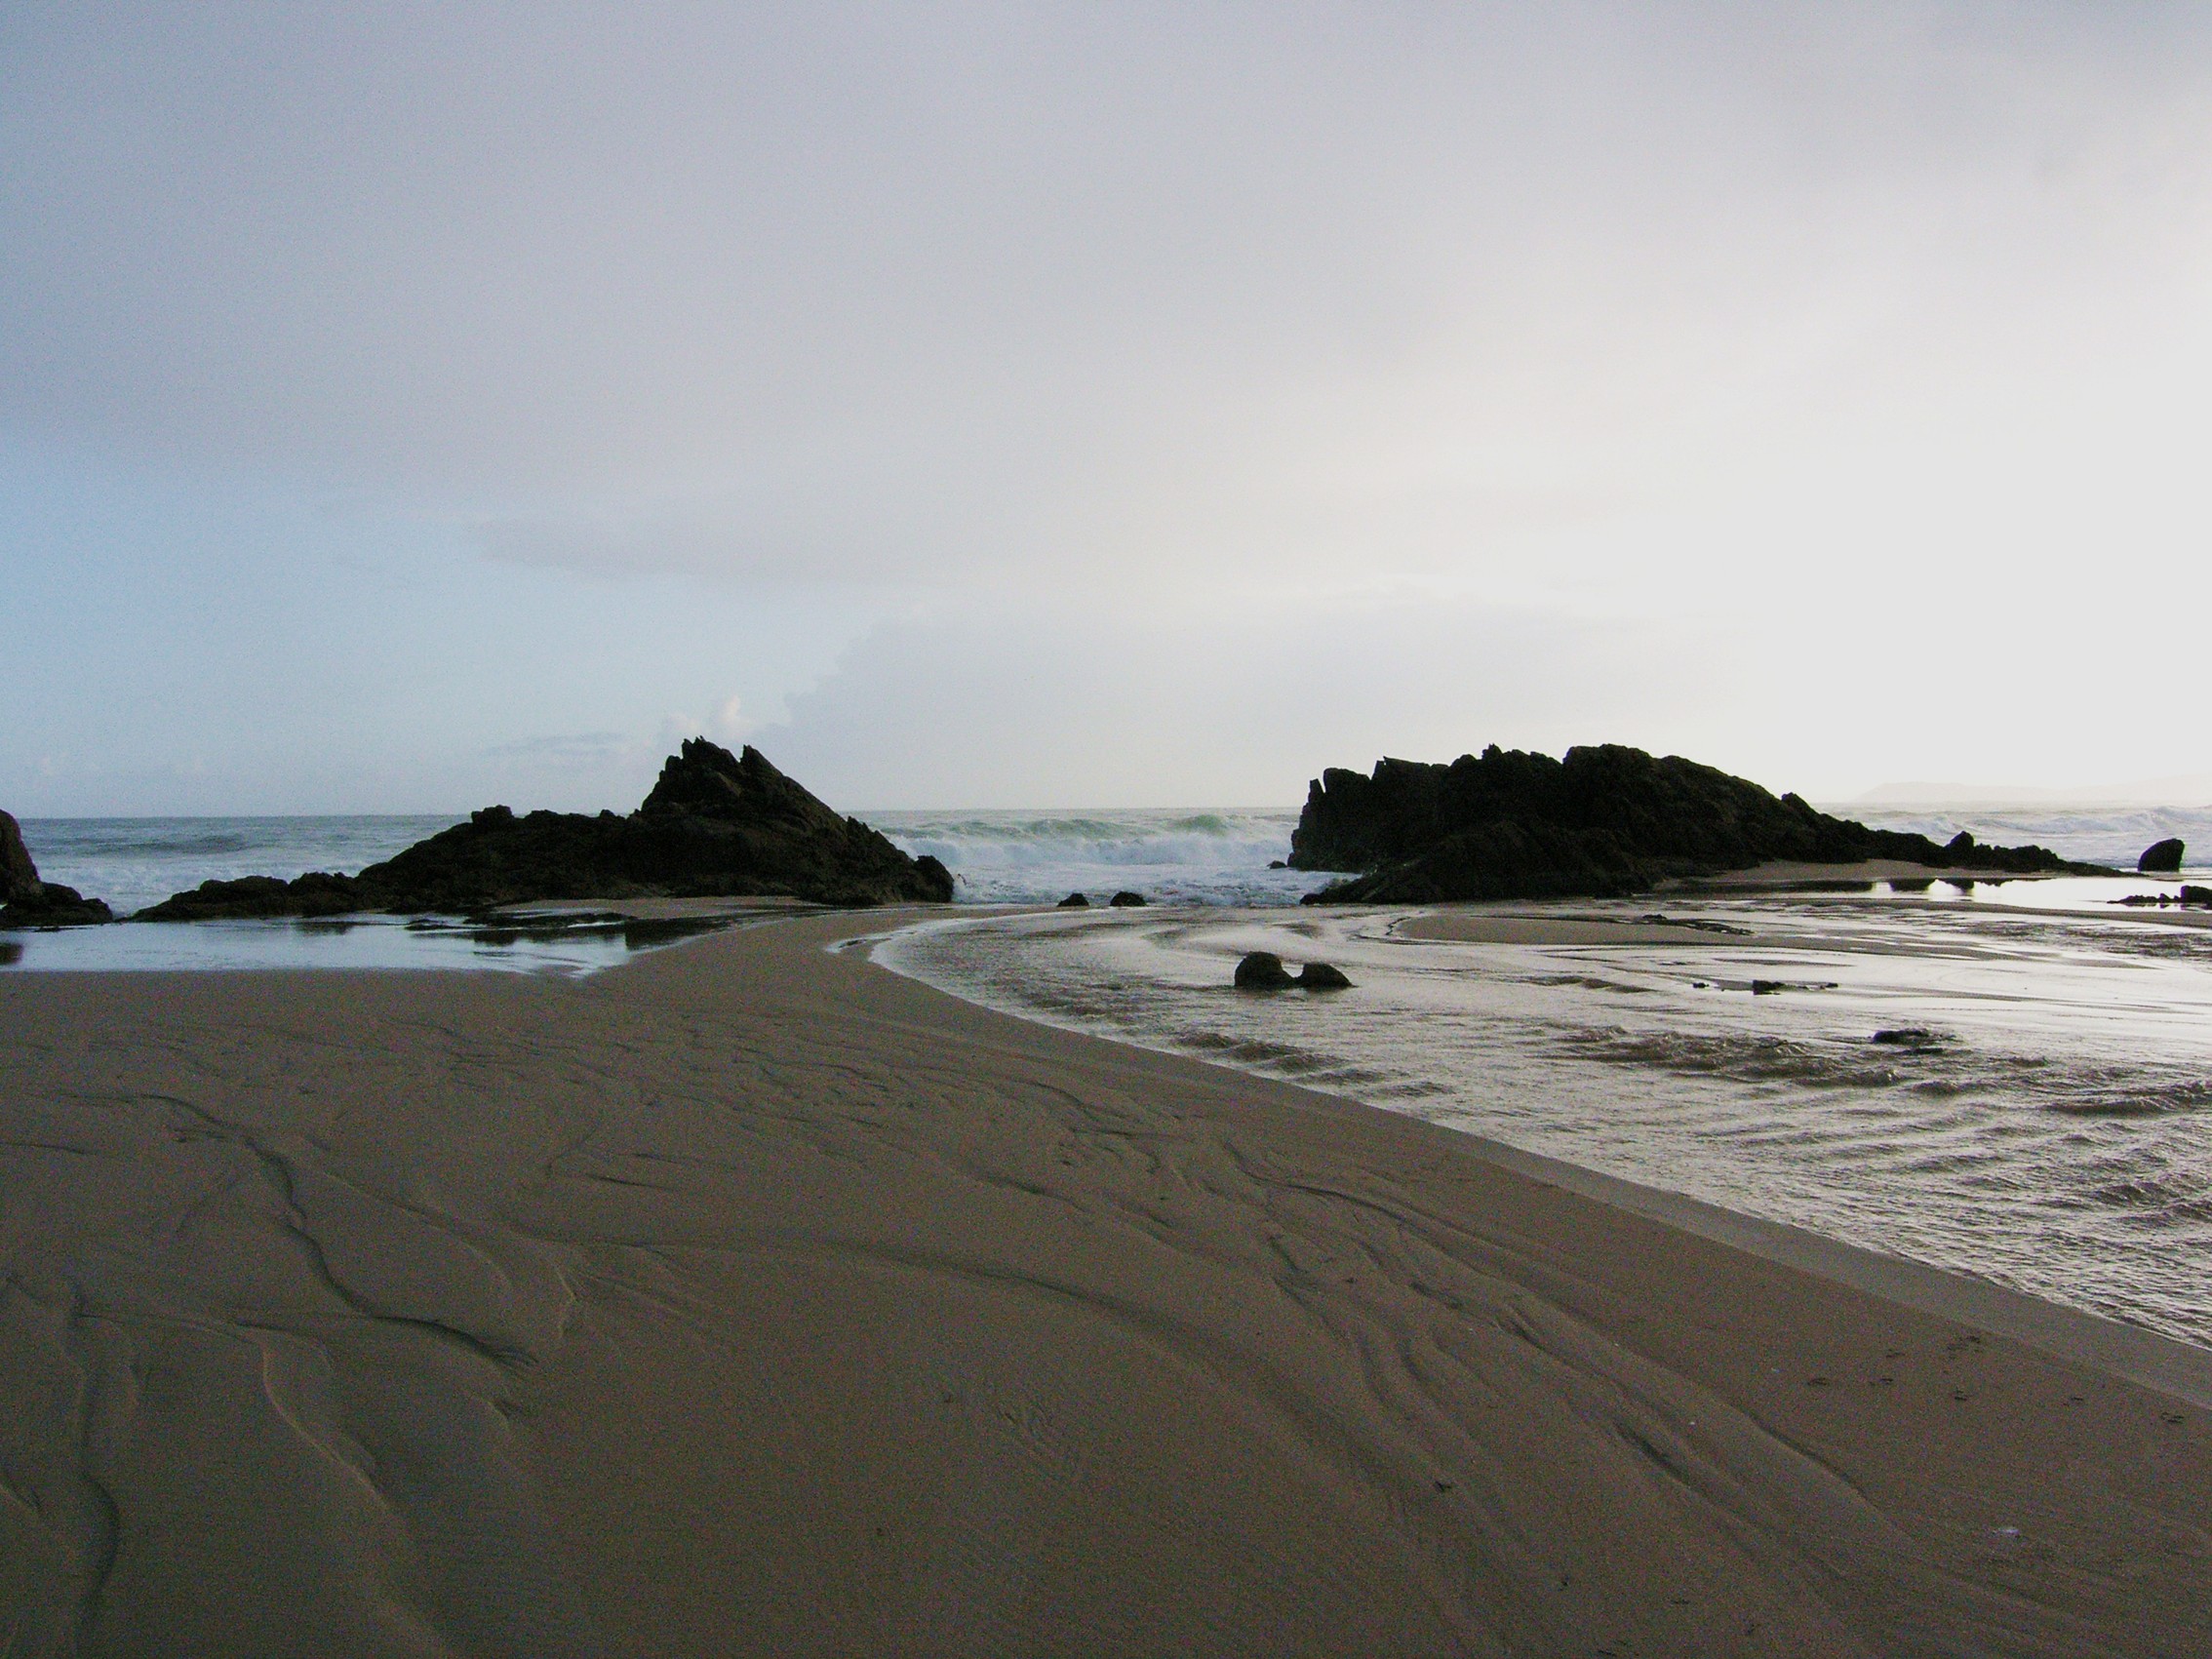
beach, sea, coast, nature, sand, ocean, horizon, shore, wave, bay, terrain, body of water, cape, ggl1, wind wave